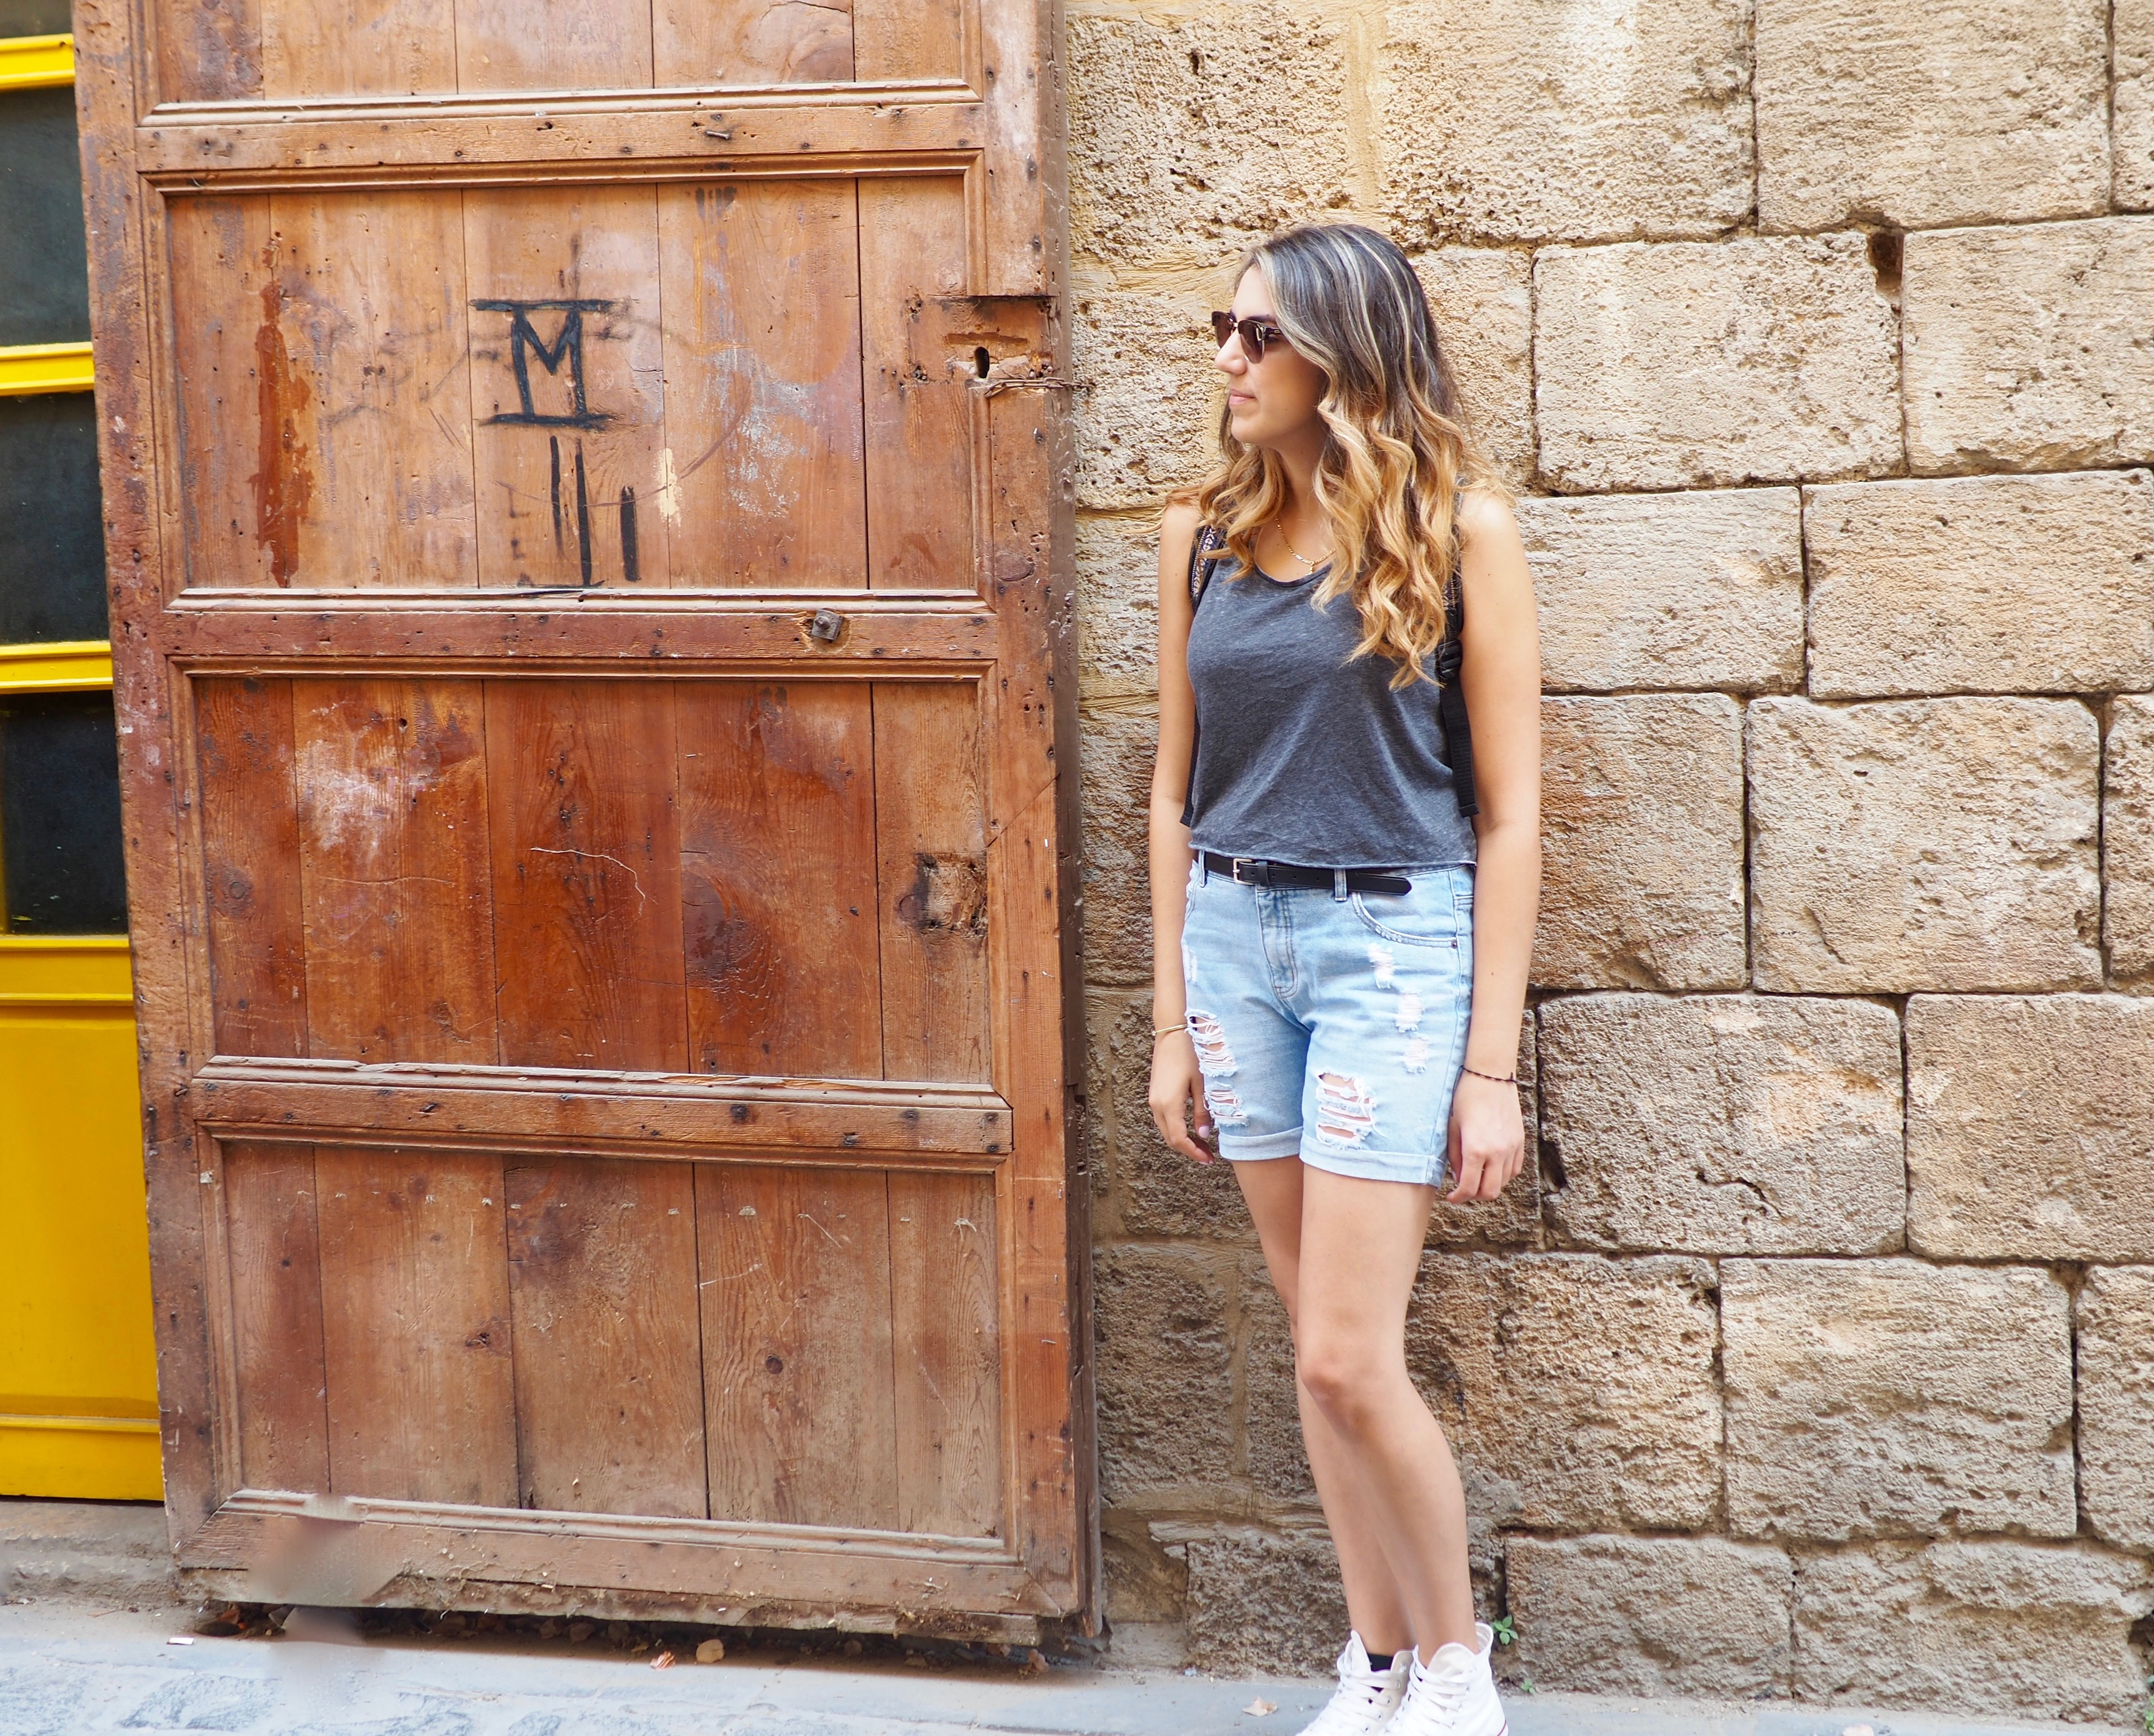
clothing, furniture